Heerdt

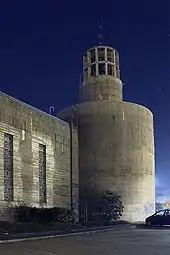
Saint Sakrament

Heerdt is connected to the centre of the city by three bridges, the Oberkassler Brücke, the Rheinkniebrücke and the Theodor-Heuss-Brücke. Cars, bikes and pedestrians can use all bridges. The Oberkassler Brücke is used by some tram and underground lines running between the districts on both sides of the river. There is a direct connection to the motorway 52 heading to Krefeld and Mönchengladbach. The tram lines U70 and U76 connect Heerdt with Meerbusch and Krefeld (and the central districts, too), the line U75 with Neuss.